Avasarpiṇī

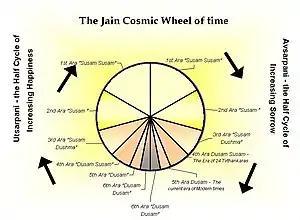

Avasarpiṇī, is the descending half of the cosmic time cycle in Jainism and the one in which the world is said to be at present. According to Jain texts it is marked by a decline in goodness and religion. The ascending half of the cycle is called Utsarpiṇī, which is marked by the ascent of goodness and religion.